LMS Stanier Class 5 4-6-0 4806

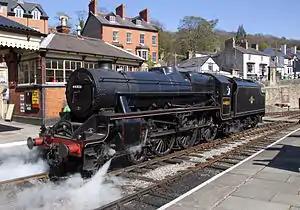
44806 Running around its train at Llangollen.

LMS Stanier Class 5 4-6-0 No. 44806 is a preserved British steam locomotive. It was built at Derby in 1944.